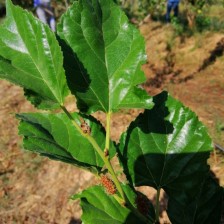
Variety: ChiangMai60